Sheetal Sheth

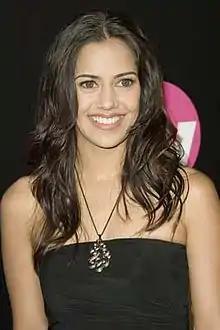
Sheth in January 2012

Sheetal Sheth is an American actress, author, producer, and activist of Indian descent.